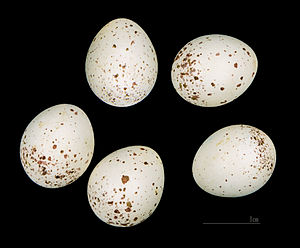
Sortmejse
Sortmejsens æg
Sortmejsen er en mejse i ordenen af spurvefugle. Den yngler i Europa og i store dele af Asien. Sortmejsen lever i områder med nåletræer, ofte sammen med fuglekongen.